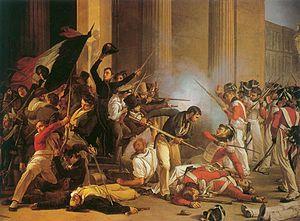
Sous la Restauration, une garde royale est créée pour assurer, en complément de la maison militaire, la protection du roi de France. Elle a servi Louis XVIII puis Charles X, avant d'être supprimée par Louis-Philippe.